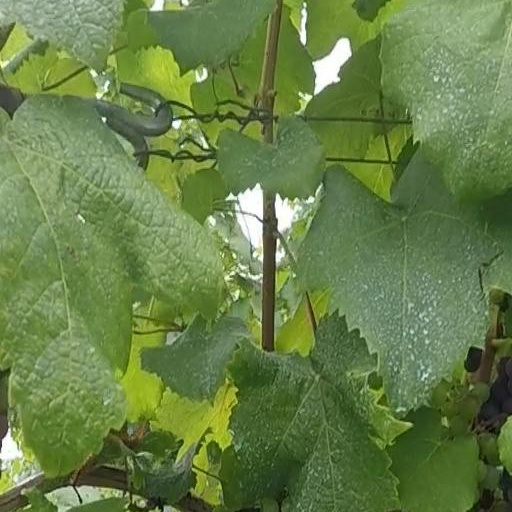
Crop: grape